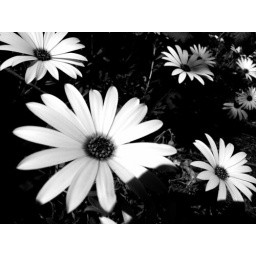
Taken during my two-weeks of house sitting in San Rafael, CA